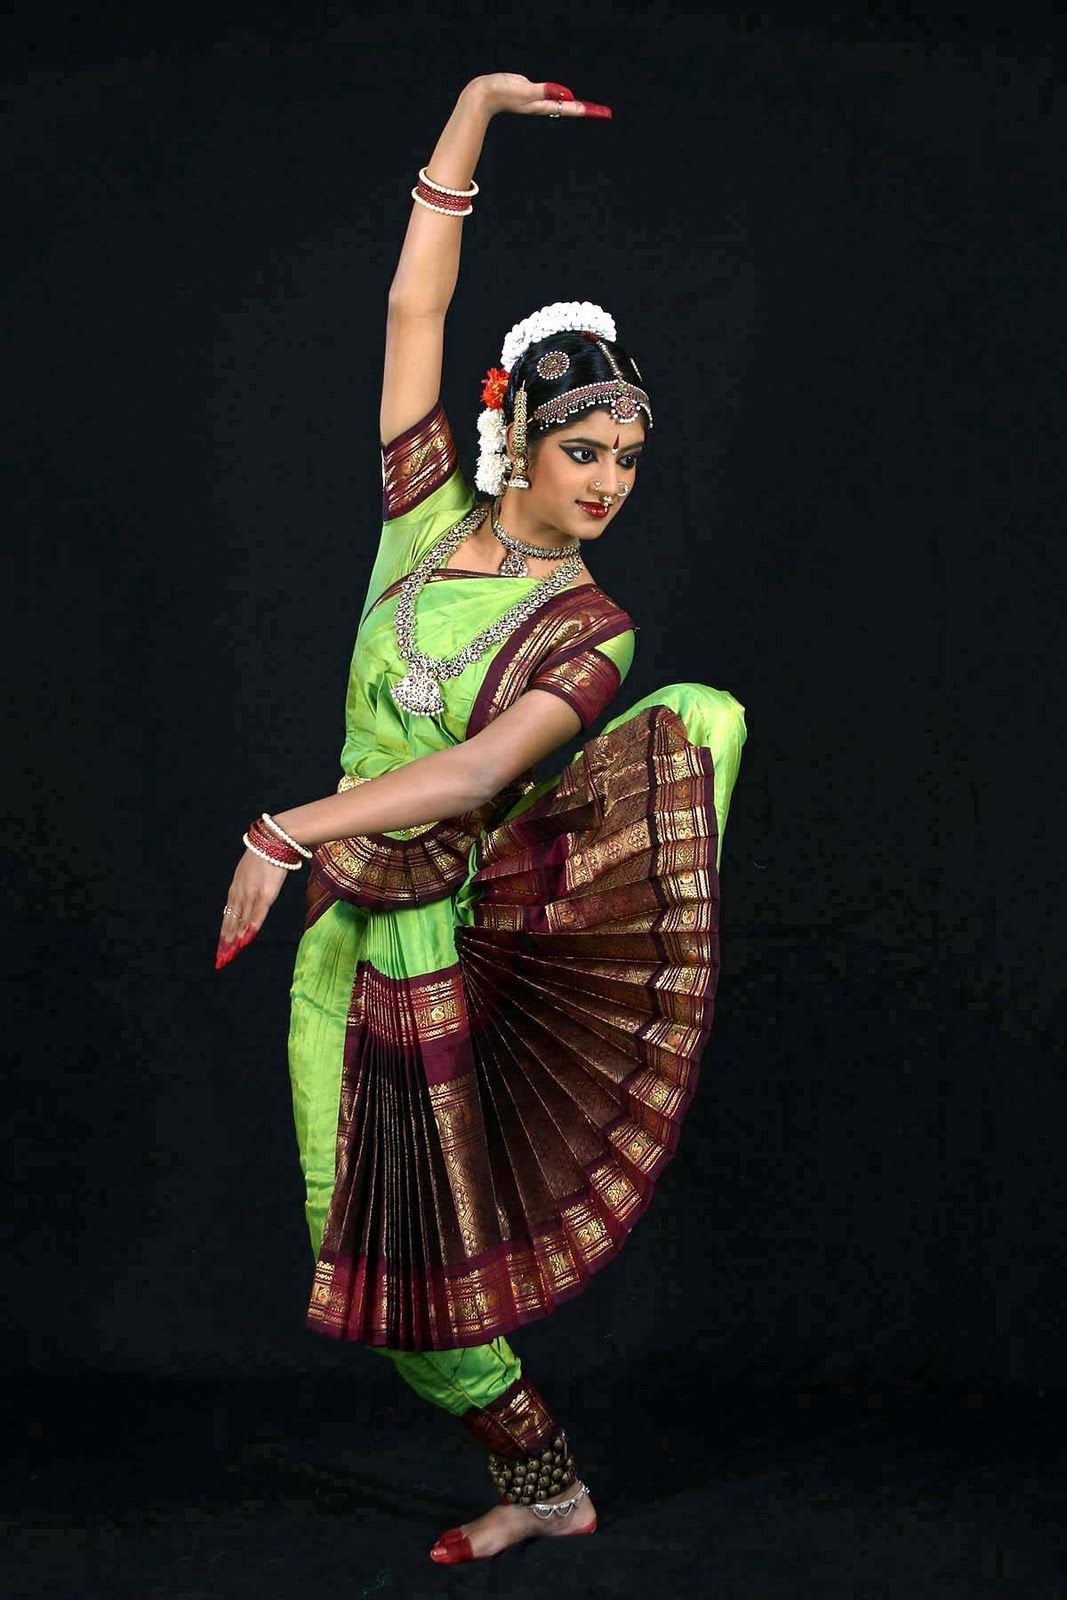
Dance form: bharatanatyam